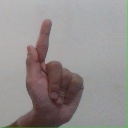
अक्षर: ळ